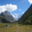
Label: mountain